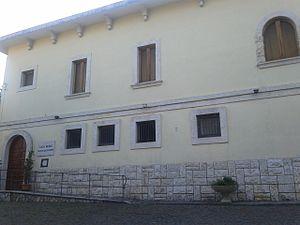
Jules Raymond Mazarin, né à Pescina, dans les Abruzzes, royaume de Naples, le 14 juillet 1602 et mort à Vincennes le 9 mars 1661, mieux connu sous le nom de cardinal Mazarin, fut un diplomate et homme politique, d'abord au service de la Papauté, puis des rois de France Louis XIII et Louis XIV. Il succéda à Richelieu en tant que principal ministre d'État de 1643 à 1661.
Pescina est une commune italienne de la province de L'Aquila dans la région des Abruzzes en Italie.